Henri Fursy

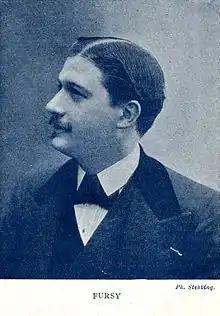
Fursy around 1908 by Édouard Stebbing

Henri Fursy or Furcy (real name Henri Dreyfus, 26 February 1866 - 14 April 1929) was a French cabaret singer, director and lyricist.